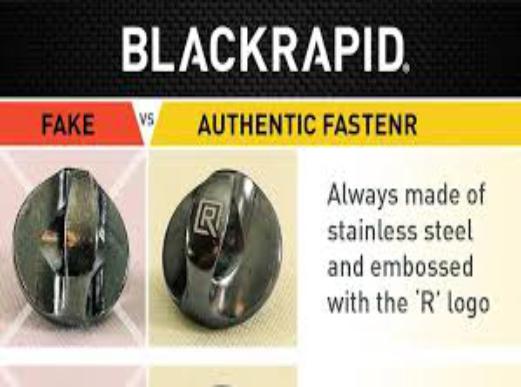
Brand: Black Rapid
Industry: Others